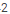
Number: 2